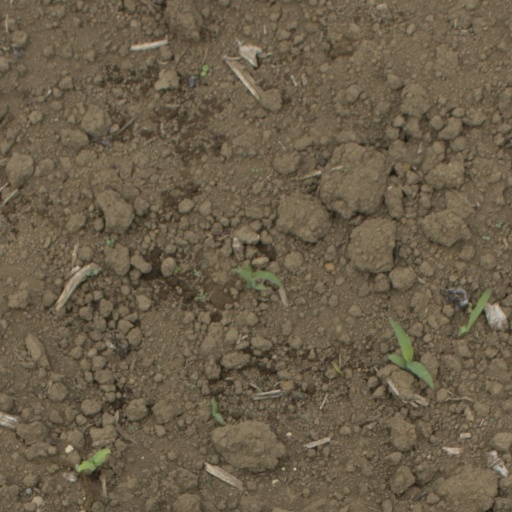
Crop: Jerusalem artichoke